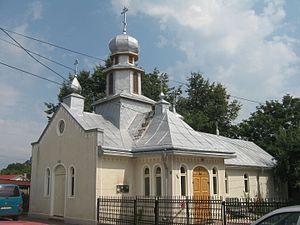
La Roumanie est un État d'Europe de l'Est, le septième pays le plus peuplé de l'Union européenne et le neuvième par sa superficie. La géographie du pays est structurée par les Carpates, le Danube et le littoral de la mer Noire. Située aux confins de l'Europe du Sud-Est et de l'Europe centrale et orientale, la Roumanie a comme pays frontaliers la Hongrie, l'Ukraine, la Moldavie, la Bulgarie et la Serbie.